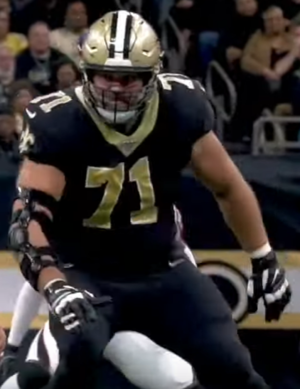
Ryan Ramczyk, né le 22 avril 1994 à Stevens Point, Wisconsin, est un joueur américain de football américain. Il joue Offensive tackle en National Football League.